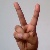
The image shows a hand gesture representing the letter 'V' in Indian Sign Language.